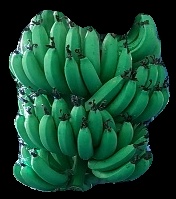
Variety: pachbale
Grade: grade1